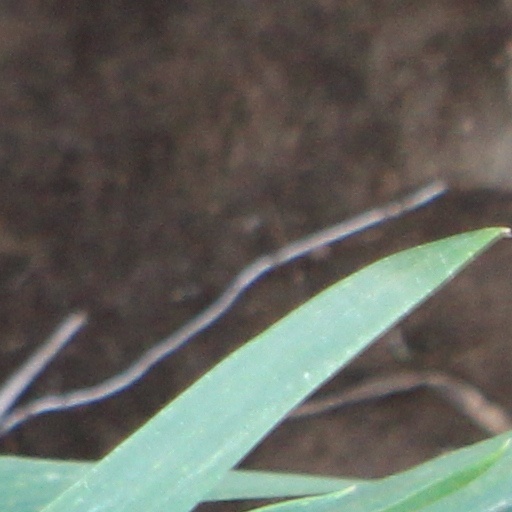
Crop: wheat